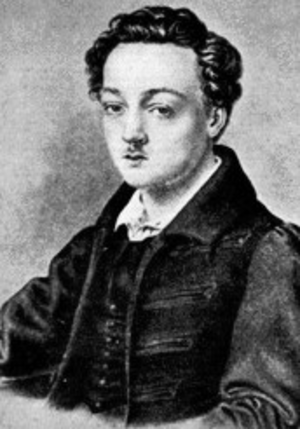
Maximilien de Robespierre, ou Maximilien Robespierre, est un avocat et homme politique français né le 6 mai 1758 à Arras et mort guillotiné le 28 juillet 1794 à Paris, place de la Révolution. Il est l'une des principales figures de la Révolution française et demeure aussi l'un des personnages les plus controversés de cette période.
Le Vormärz [ˈfoːɐ̯mɛʁt͡s] est, dans les États allemands, la période allant du congrès de Vienne en 1815 au Printemps des peuples avorté en 1848-49. On qualifie parfois cette période de Jeune-Allemagne, nom repris par un groupe d'écrivains allemands de la même période. S'ensuit la révolution de Mars de 1848 dans les trente-huit États germaniques formant la Confédération germanique, avec la demande du peuple d'accéder à la liberté de la presse et une monarchie parlementaire où il serait représenté par une assemblée élue. Durant cette période, les monarchies allemandes commencent à être contestées, et l'empire des Habsbourg en Autriche commence lui aussi à décliner. L'unification allemande qui s'achève ensuite sous l'impulsion de Bismarck fut elle aussi conditionnée par le Vormärz.
Georg Büchner est un écrivain, dramaturge, révolutionnaire, médecin et scientifique allemand. Malgré la taille modeste de son œuvre — essentiellement trois pièces de théâtre, une nouvelle et un tract —, il est devenu tardivement l'une des figures marquantes de la littérature allemande du XIXᵉ siècle, surtout grâce à ses drames La Mort de Danton et Woyzeck.